History sniffing

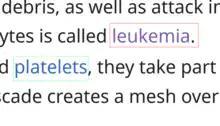
By extracting the colour of certain links, a website can access personally identifiable information. In this example, the website could infer that the user might be interested in leukemia, a form of blood cancer.

One of the first publicly disclosed reports of a history sniffing exploit was made by Andrew Clover from Purdue University in a mailing list post on BUGTRAQ in 2002. The post detailed how a malicious website could use Javascript to determine if a given link was of a specific colour, thus revealing if the link had been previously visited. While this was initially thought of to be a theoretical exploit with little real-world value, later research by "Jang et al." in 2010 revealed that high-profile websites were using this technique in the wild to reveal user browsing data. As a result multiple lawsuits were filed against the websites that were found to have used history sniffing alleging a violation of the Computer Fraud and Abuse Act of 1986.